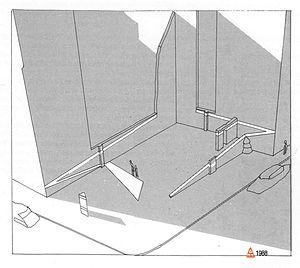
Projet ""Un carré pour un square"" Vue d'oiseau, dessin"
Un carré pour un square est une œuvre de l'artiste français Jean-Max Albert située Place Fréhel, à Paris, en France et créée en 1988.